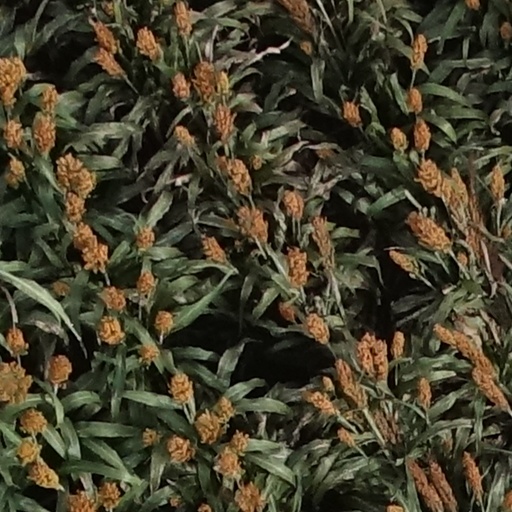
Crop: sorghum